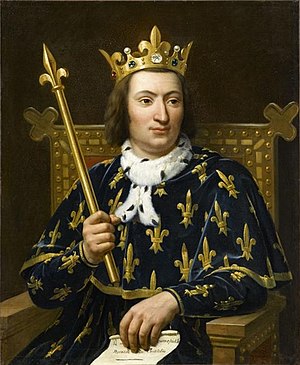
Frankrigs monarker / Huset Capet (987–1792) / Huset Valois (1328–1589) / Hovedlinjen
Frankrigs monarker tæller de monarker, der har været af Kongeriget Frankrig og dets forgængere, som regerede fra oprettelsen af Frankerriget i 486 med flere afbrydelser til Det andet franske kejserriges fald i 1870.